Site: brandenburg
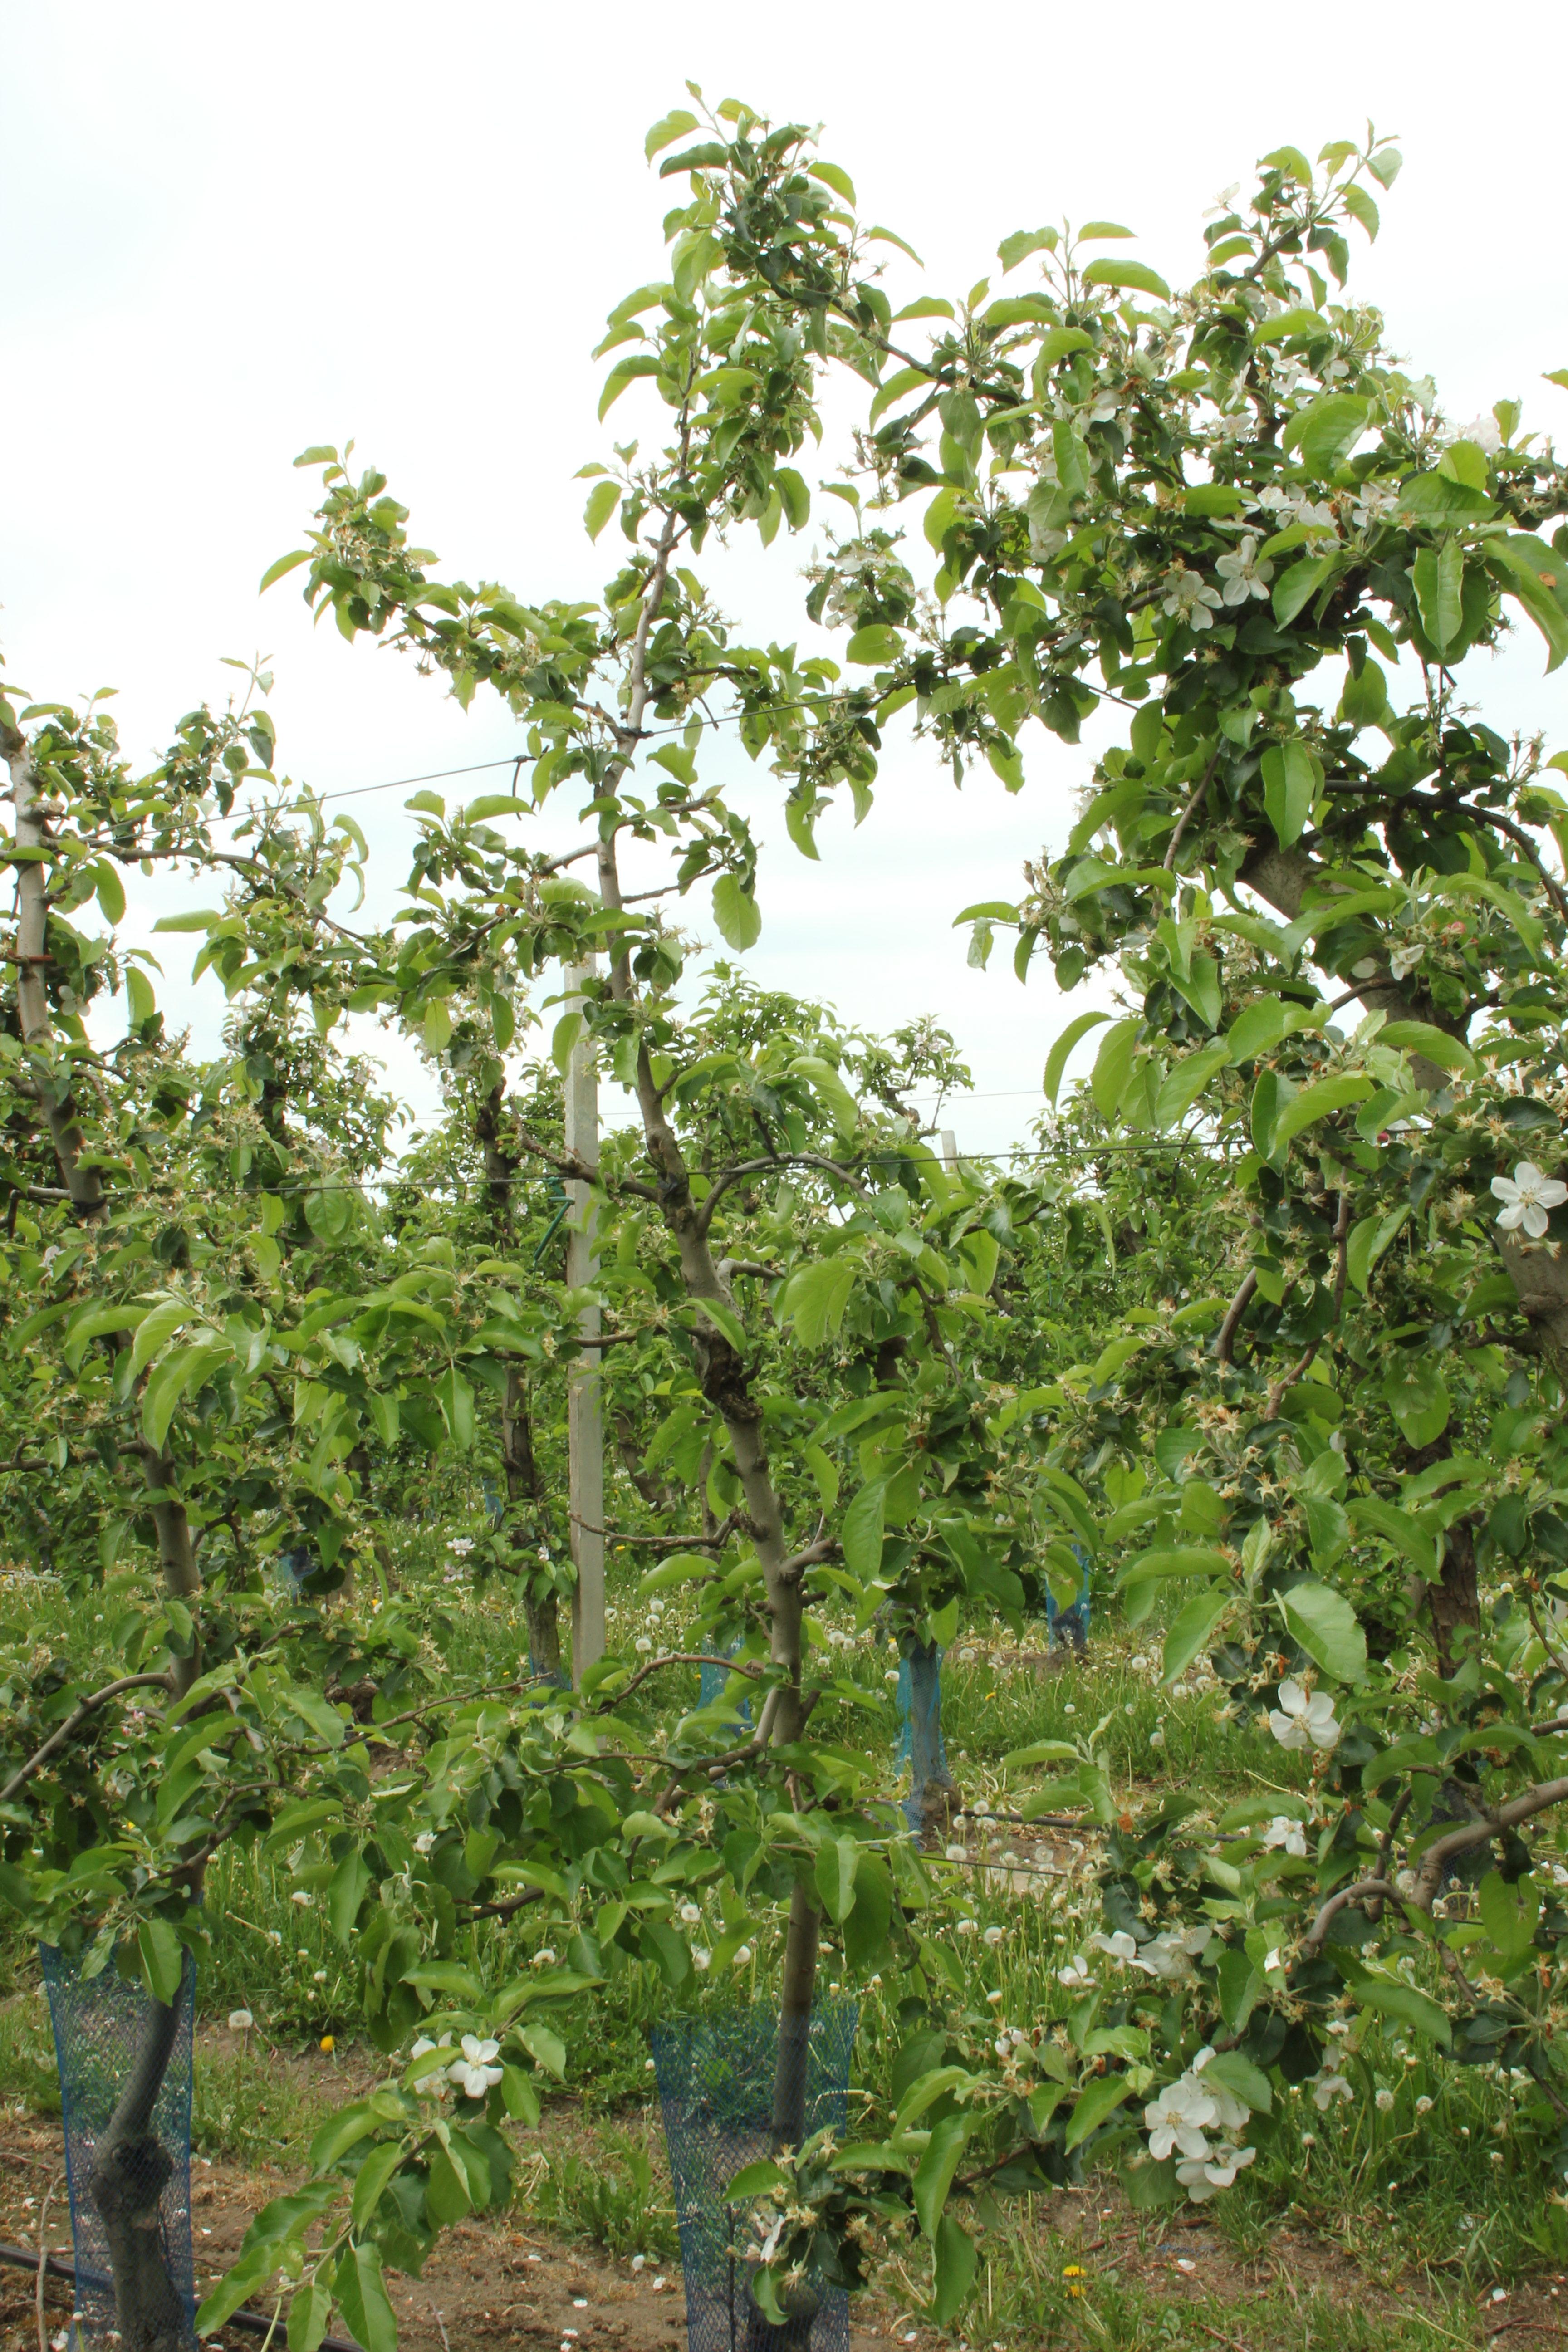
Growth stage (BBCH 67): Flowering